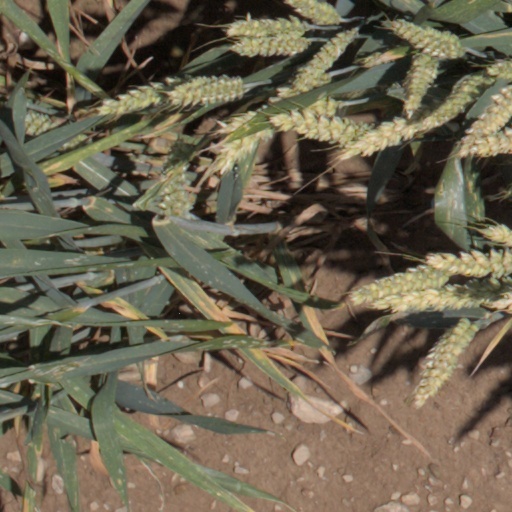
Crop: wheat